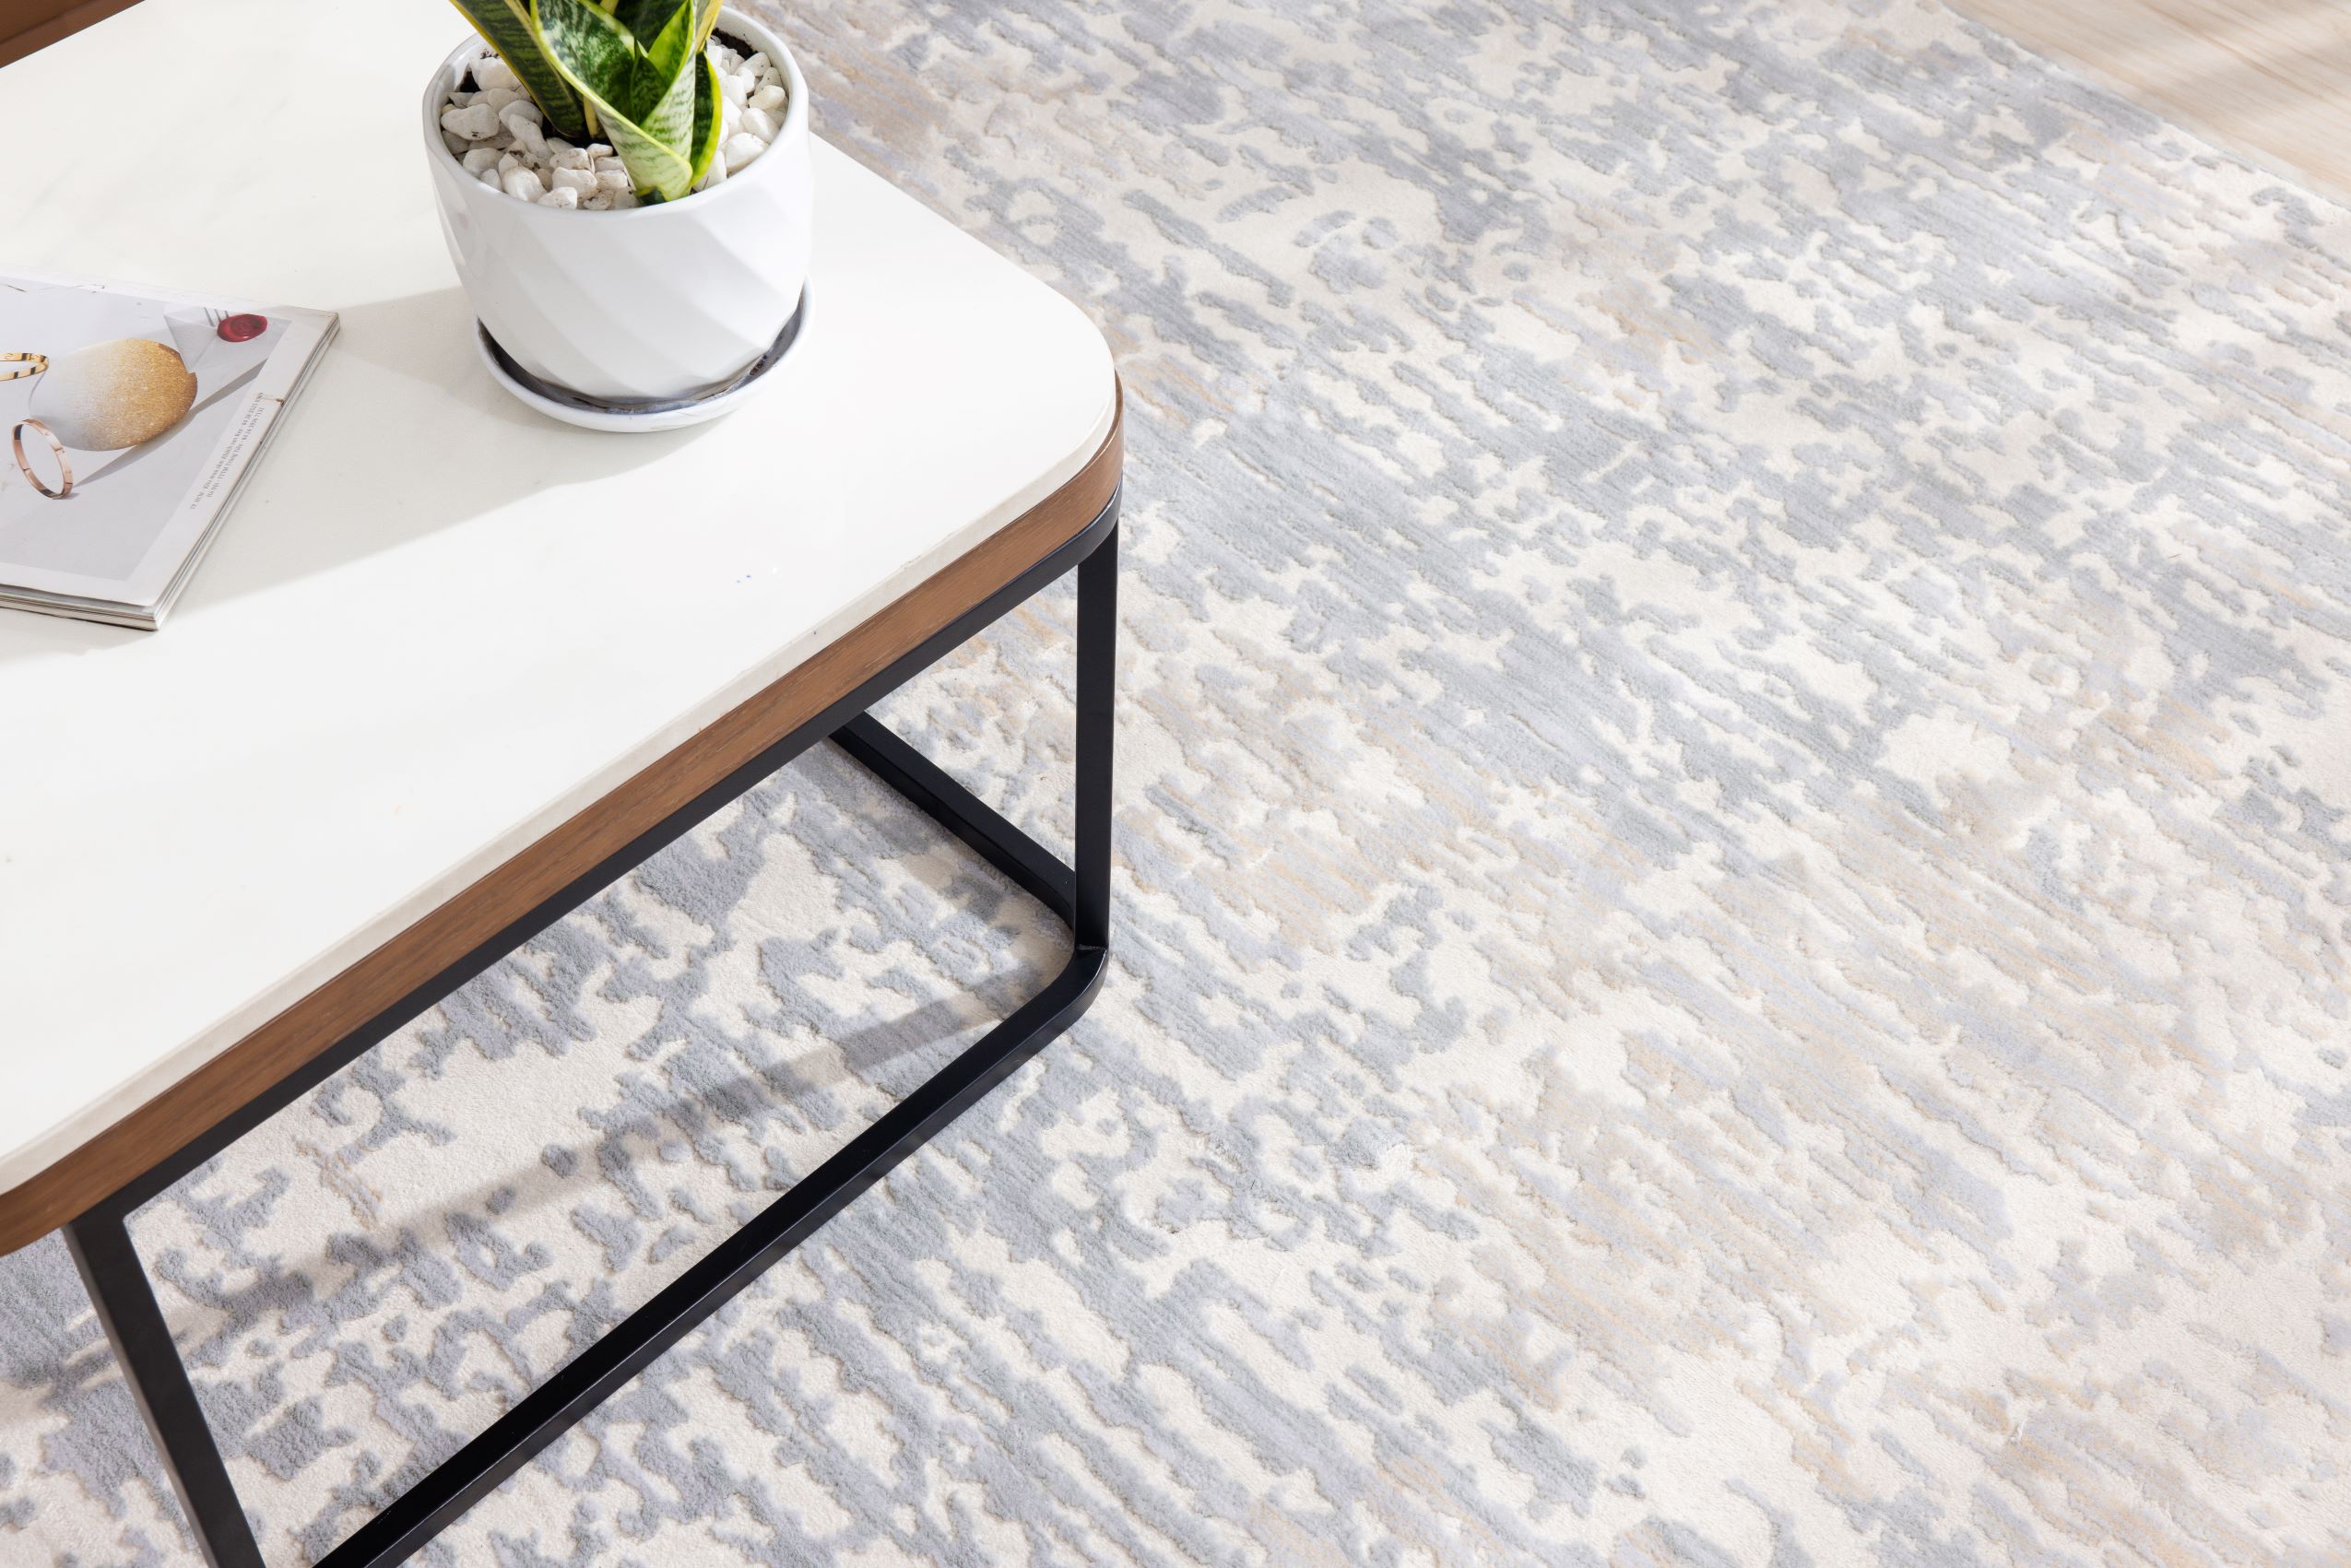
home, natural material, rug, living room, Daybed, wood flooring